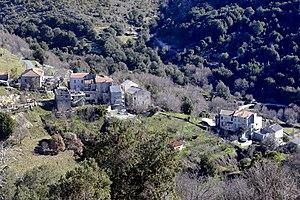
Santa-Lucia-di-Mercurio est une commune française située dans la circonscription départementale de la Haute-Corse et le territoire de la collectivité de Corse. Le village appartient à la piève de Talcini.